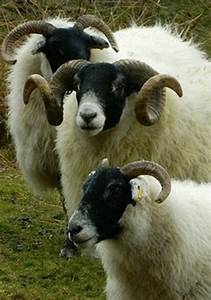
Label: sheep